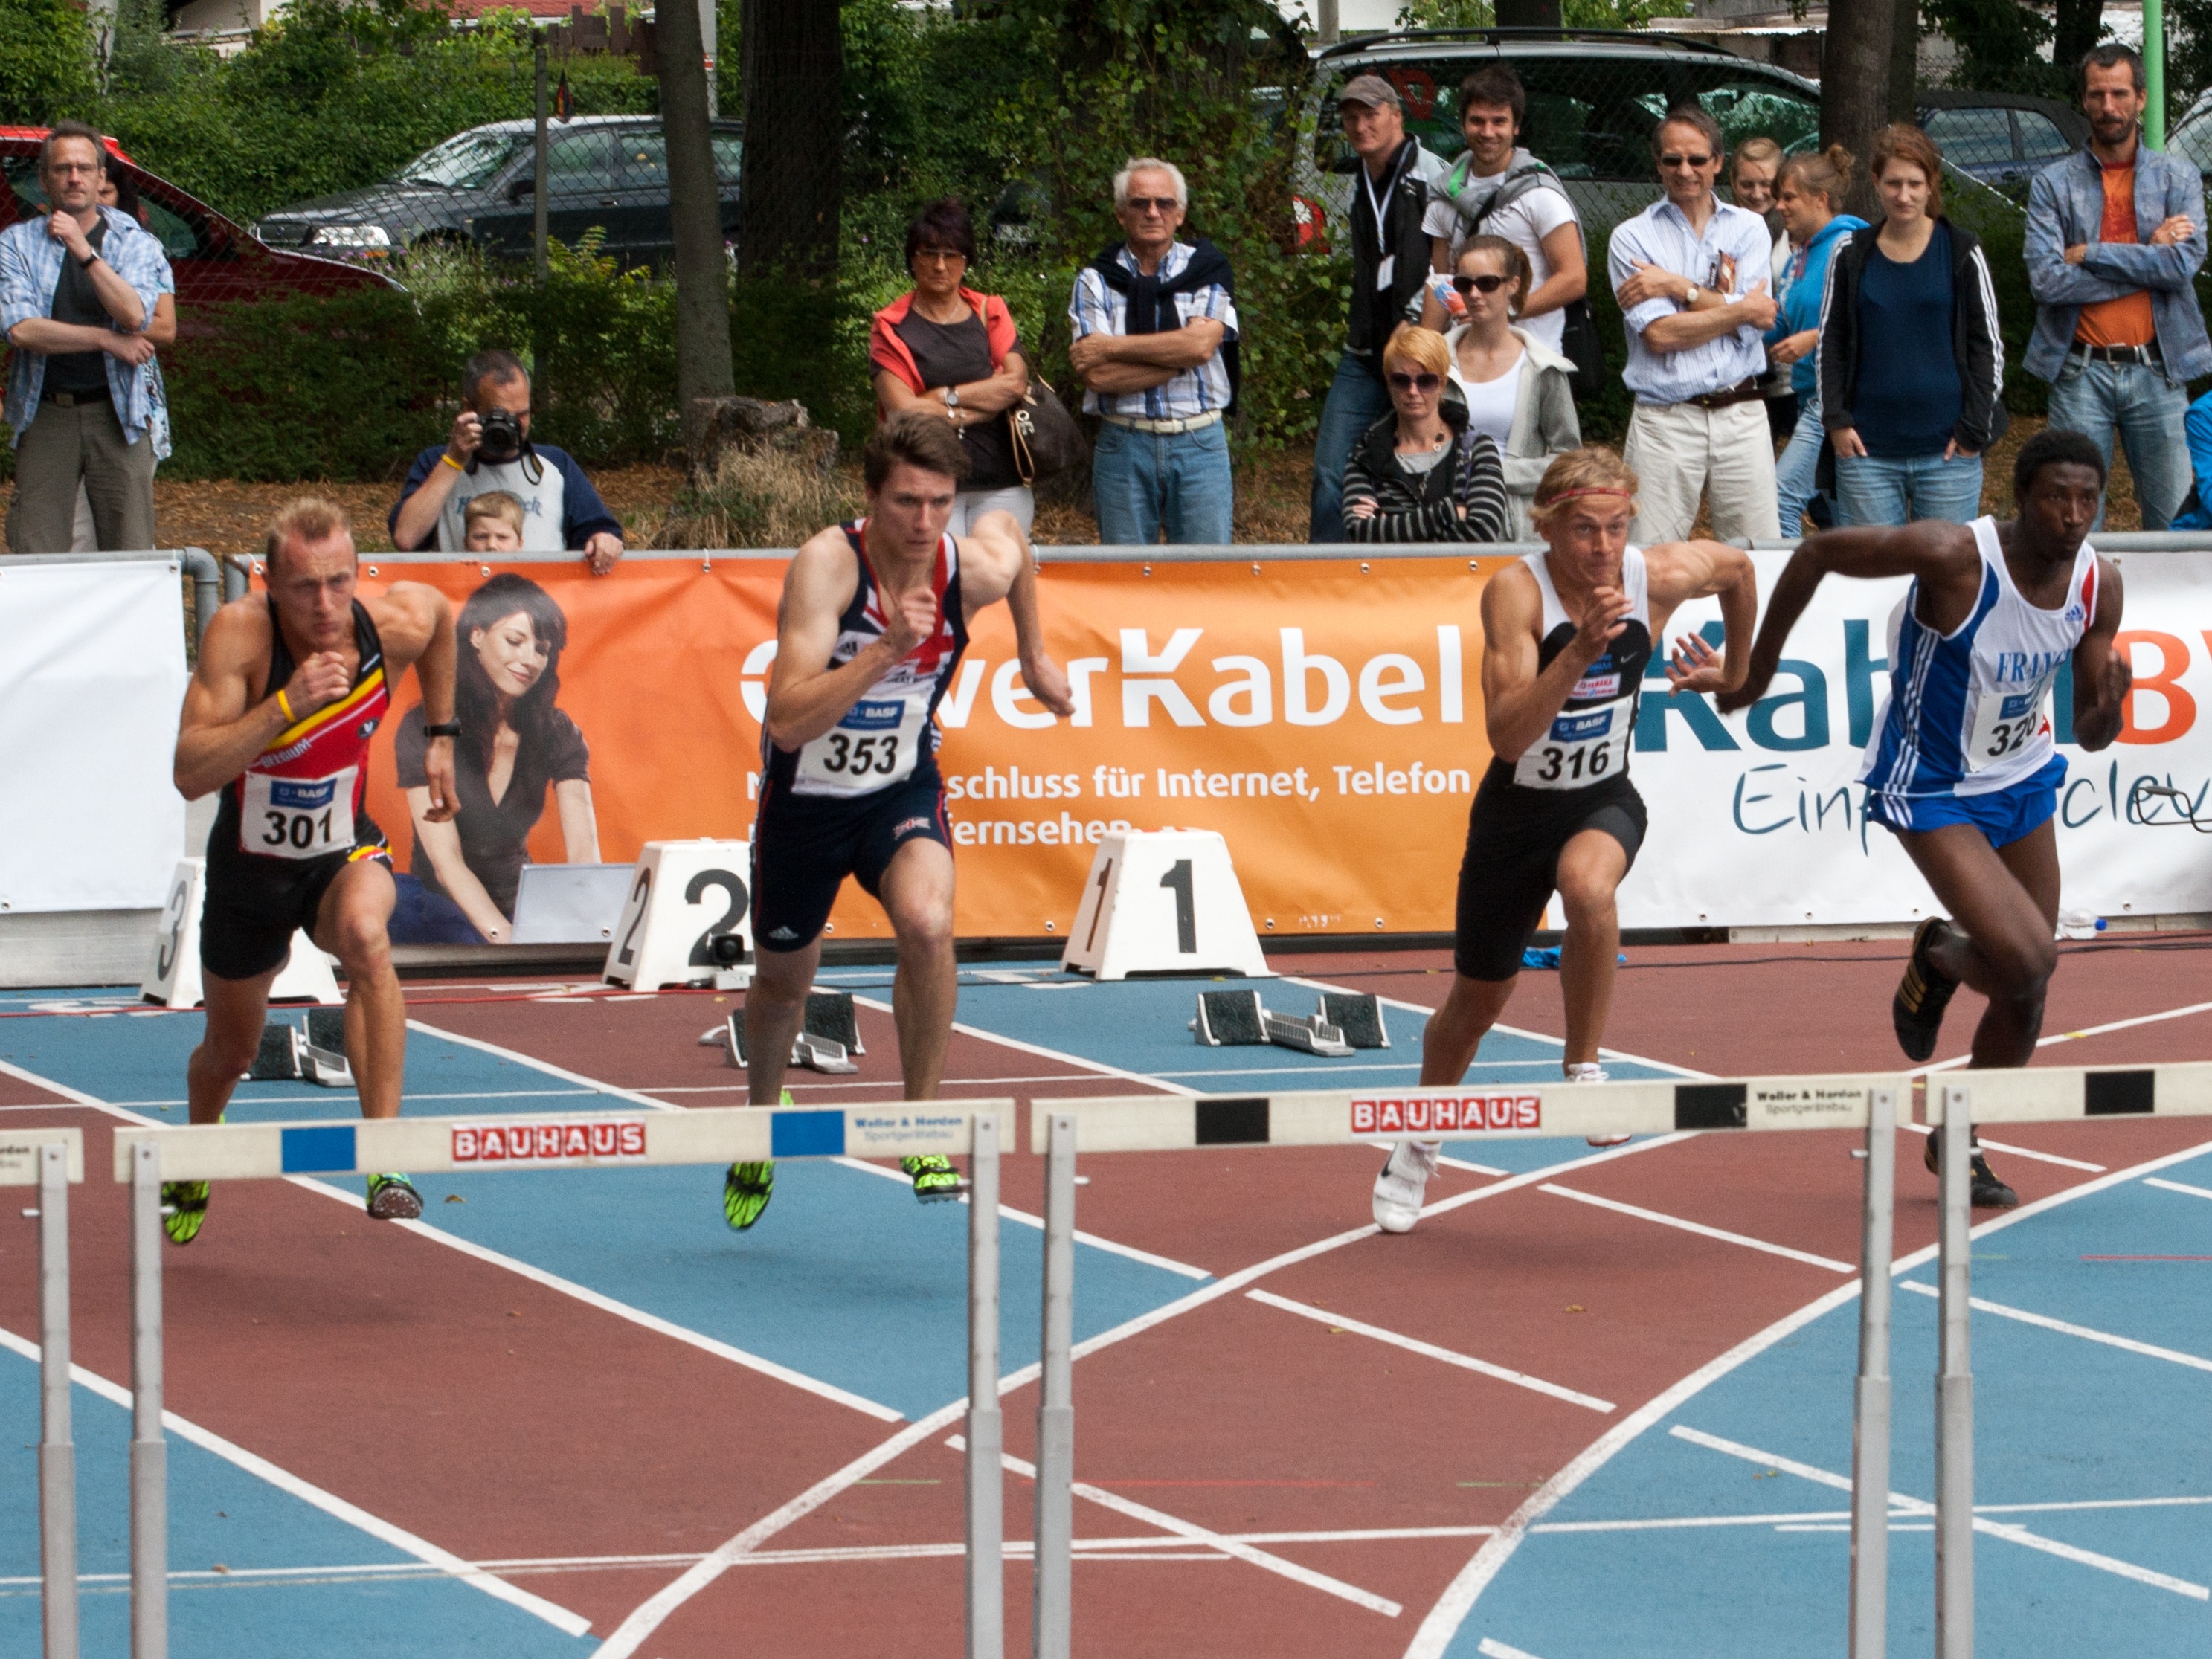
sport, running, recreation, jumping, sports, endurance, athletics, sprint, hurdles, hurdle, hurdling, physical exercise, outdoor recreation, human action, modern pentathlon, endurance sports, track and field athletics, heptathlon, middle distance running, 800 metres, 110 metres hurdles, 4 100 metres relay, 100 metres hurdles, obstacle race